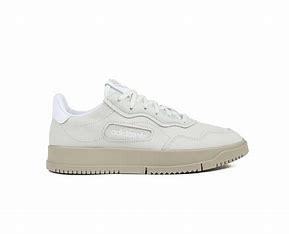
Brand: Adidas
Model: SC Premiere